My Tender Matador

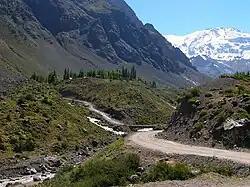
View of the Cajón del Maipo, where an important part of the story takes place

September arrives and, as usual, the protests on the anniversary of the coup d'état of 11 September 1973 increase. One day Carlos leaves a suspicious metal pipe at the Queen's house, and then invites her for a walk to Cajón del Maipo, where Augusto Pinochet and his wife, Lucía Hiriart, usually go to rest, accompanied by a strict military contingent. Once there, while Carlos takes photographs and measurements of the terrain, supposedly for university work, the dictator's armored vehicle passes very close to them, together with his military retinue; inside the vehicle, a frivolous, classist, class-conscious, chattering, superstitious and Catholic Lucía Hiriart, reproaches her husband for not being received by the authorities abroad, even in South Africa. Not understanding the thoroughness of Carlos' work, the Queen prefers not to ask him any questions, so as not to look foolish; instead, she dances for him, while he briefly leaves his chores aside to look at her with great astonishment and interest. Later, as they drop her off at her house, they hear in the car a radio report about a raid on weapons of the Manuel Rodríguez Patriotic Front, a revolutionary and armed extreme left-wing group opposed to Pinochet. Carlos then leaves abruptly, without saying goodbye. Despite this, the Queen is not angry for too long, as Carlos promptly returns to apologize. At the same time, Pinochet, ignoring his wife's constant complaints, realizes that the couple they saw on the way to Cajón del Maipo were homosexuals. Furious, he decides to contact the mayor to set up surveillance at the site.